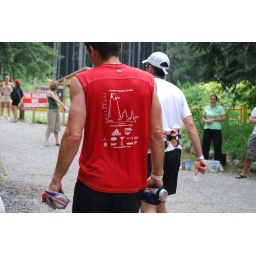
KneeKnacker shirt in red